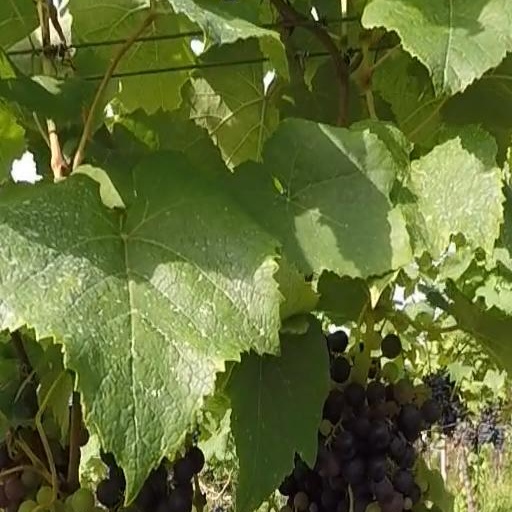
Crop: grape